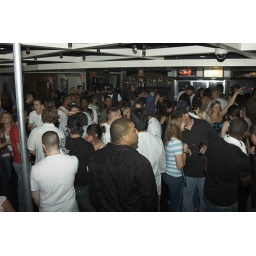
Suite 301, tempe ,sky lounge and bar, best bar in tempe, mill ave